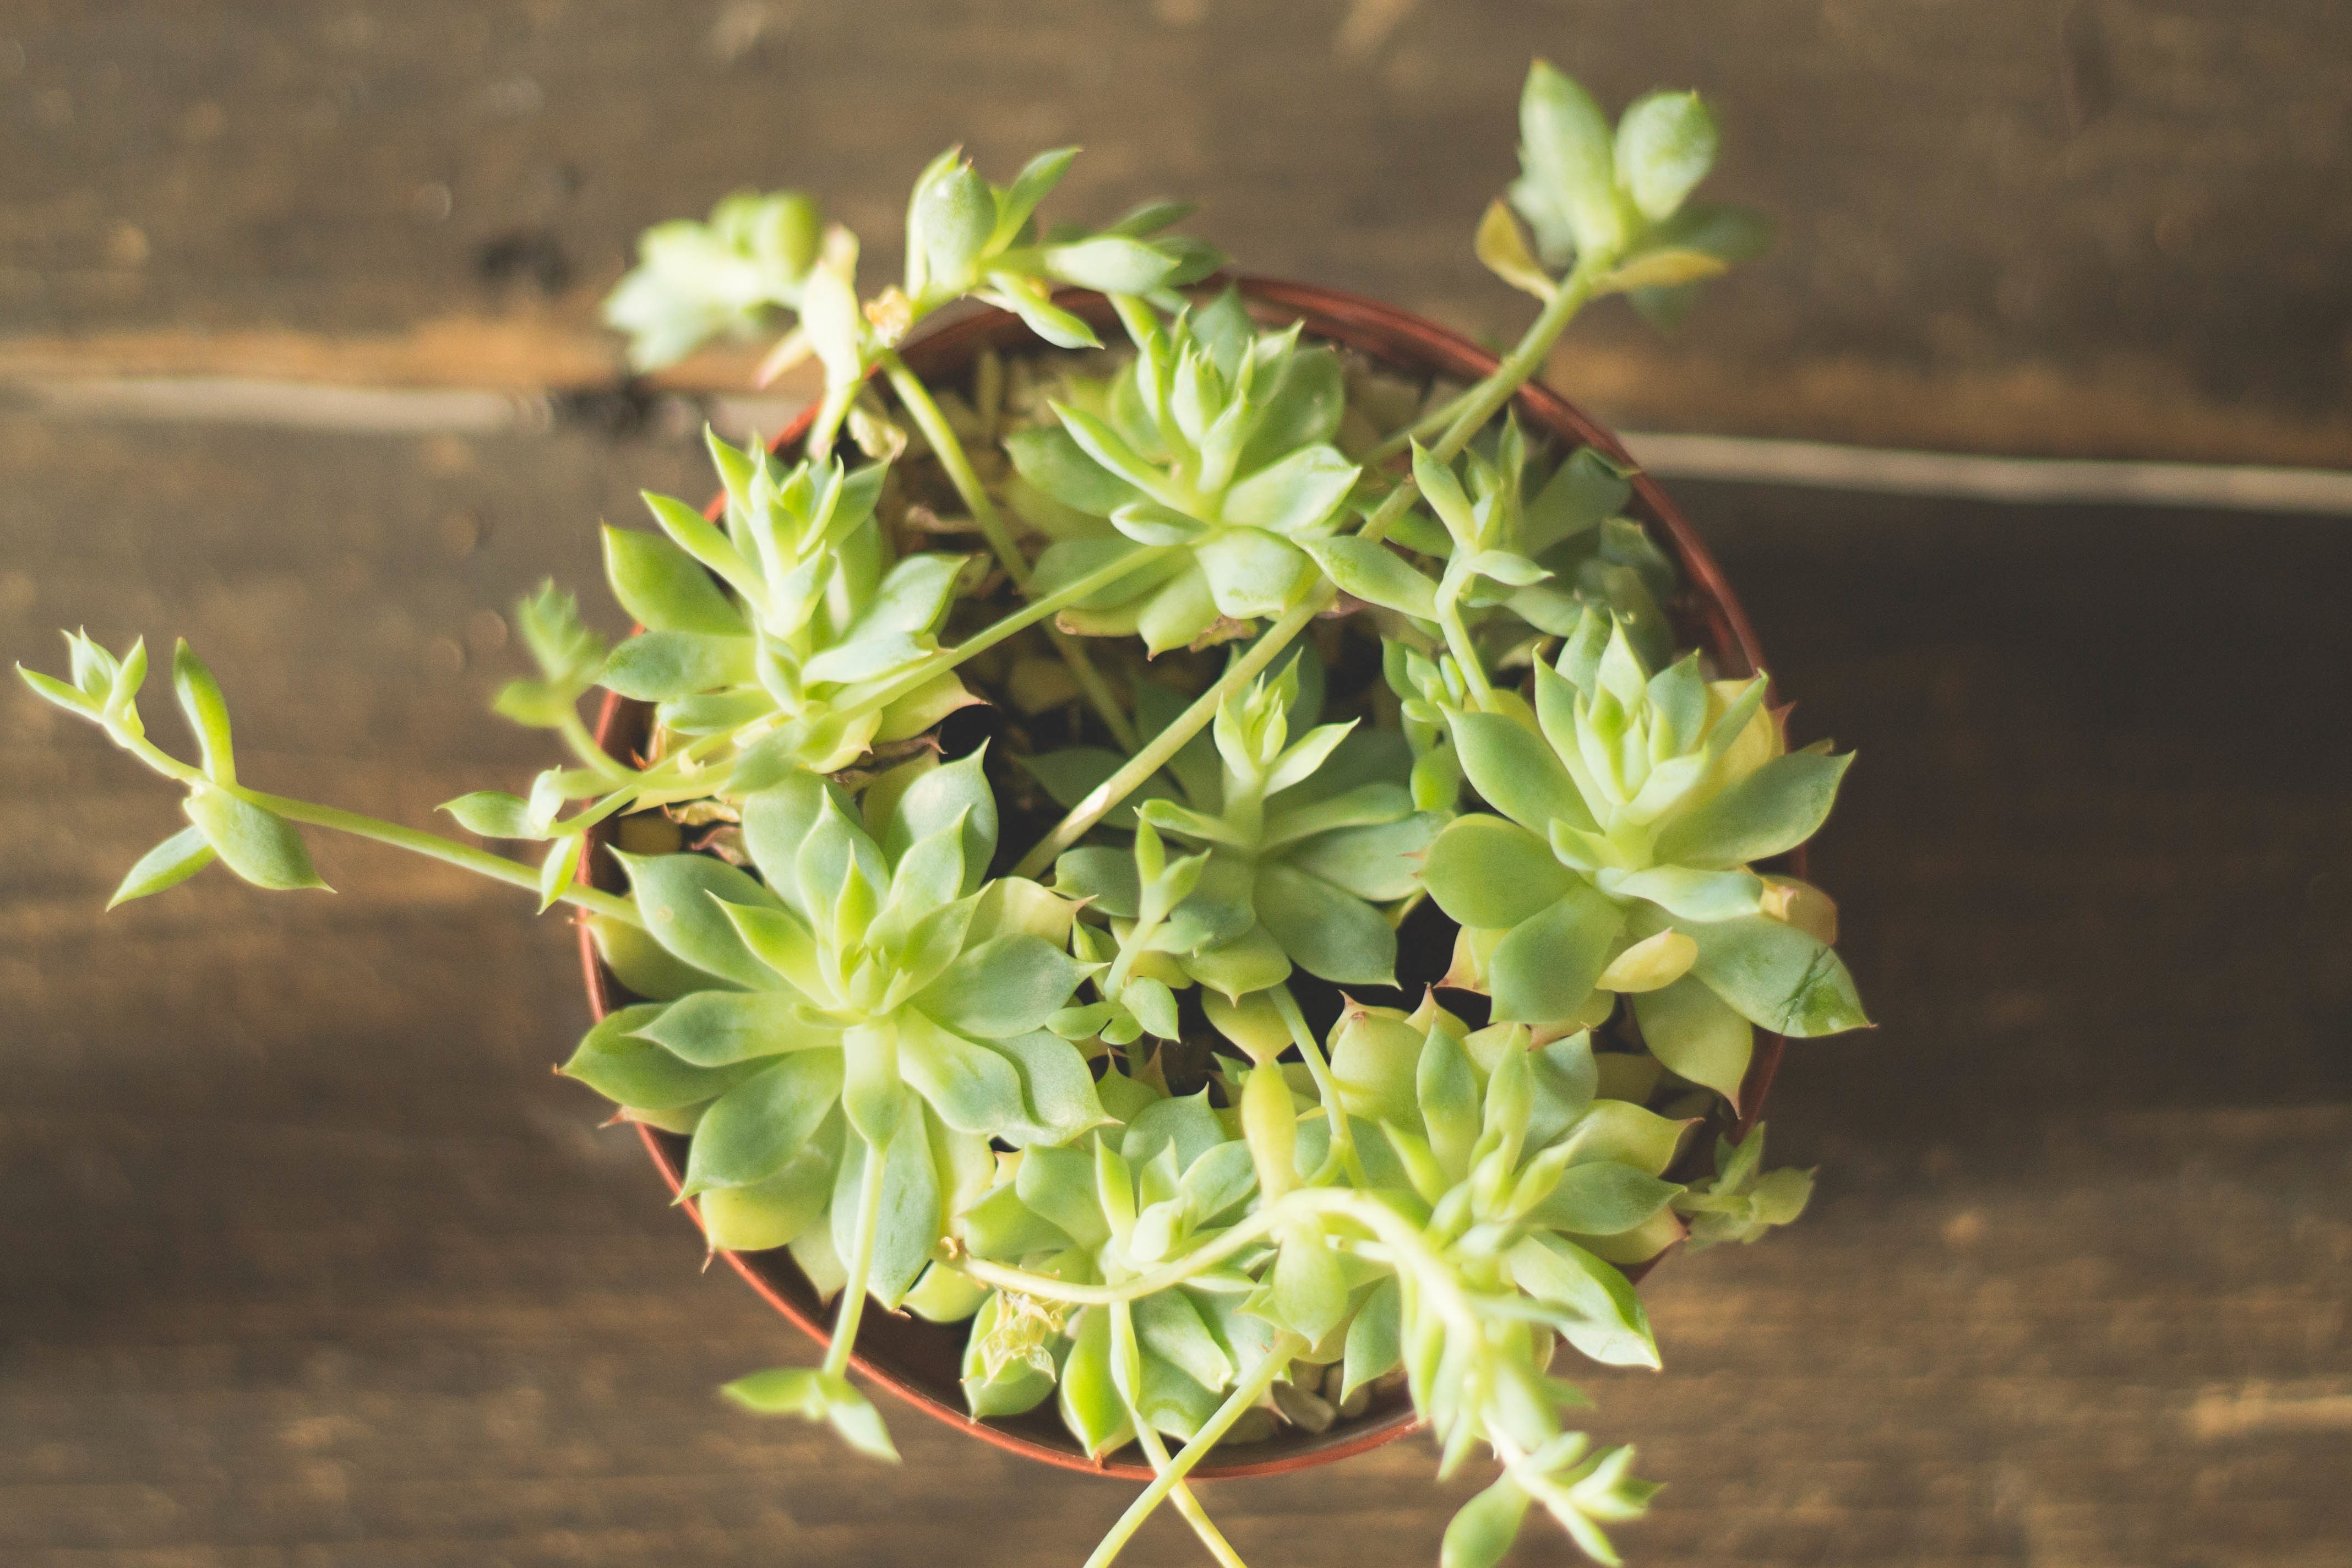
tree, plant, leaf, flower, pot, green, produce, botany, flora, potted plant, shrub, macro photography, flowering plant, woody plant, land plant